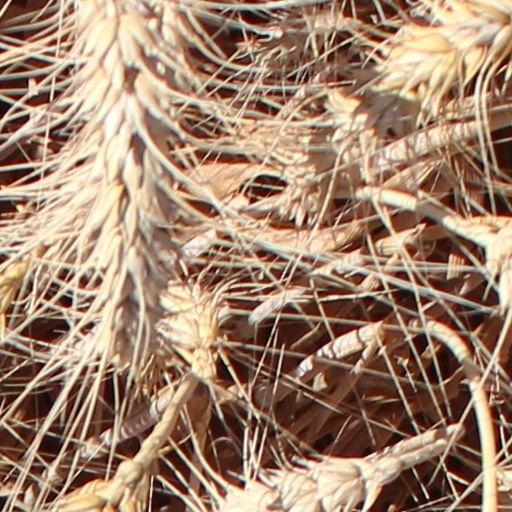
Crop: wheat